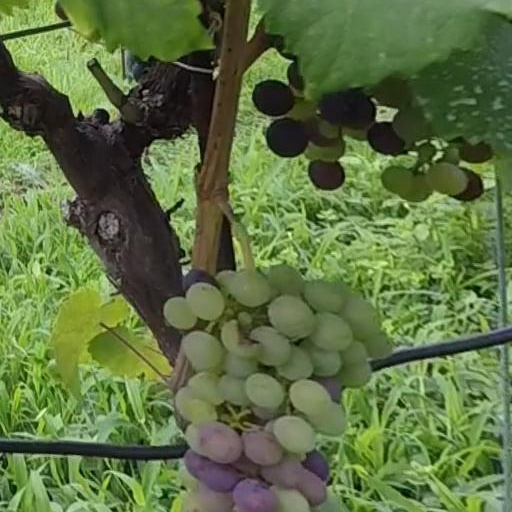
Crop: grape